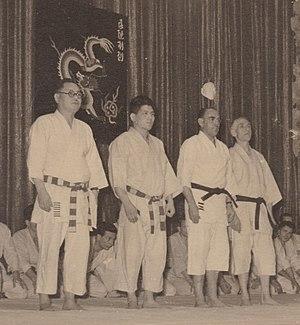
Tournée de démonstration en Afrique du Nord (Oujda Avril 1950) avec de G à D: Maître Kawaishi, Maître Awazu, P. Bonet-Maury (Pdt Fédération Judo), Jean Andrivet (Pdt Collège Ceintures Noires)
Jean Marcel Andrivet, né le 11 juillet 1899 à Laval et mort le 12 avril 1976 à Sucy-en-Brie, est un mécanicien automobile, pilote d'essai automobile et judoka français, et l’un des pionniers de cette discipline dans le pays entre les années 1930 et 1950.